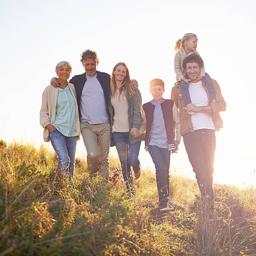
spending an afternoon with the people who matter most